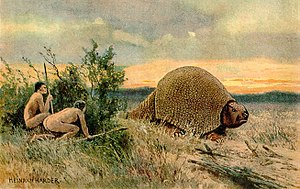
Amerikas oprindelige folk / Historie / Indvandring til Amerika
Palæo-indianere jager en glyptodont, uddød gomledyr.
Amerikas oprindelige folk er de folkeslag som har beboet de amerikanske kontinenter fra før den europæiske kolonisering.